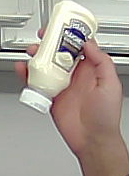
Product: heinz_mayo